Pan Am Flight 7

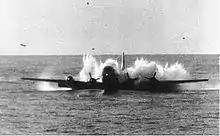
Image of a Boeing Stratocruiser aircraft performing an emergency landing in the ocean

The missing aircraft was a Boeing 377 Stratocruiser 10–29 with serial number 15960 and registered with tail number N90944. It first flew on August 30, 1949, as "Flagship Ireland" for American Overseas Airlines (AOA), and was transferred to Pan Am on September 28, 1950, after Pan Am's acquisition of AOA.